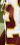
Number: 2